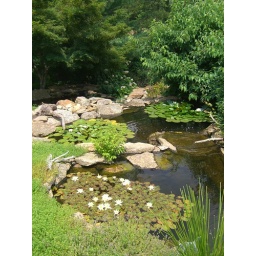
The water garden near the house at the Jones Nature Preserve